J. & L. Lobmeyr

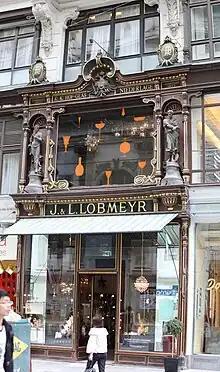
J. & L. Lobmeyr main store at the Kärntner Straße in Vienna

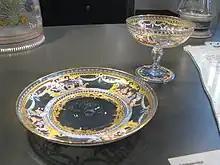
Glass by Lobmeyr, around 1880

J. & L. Lobmeyr is a glassware company from Vienna, Austria. It was founded in 1823 and is still family owned.